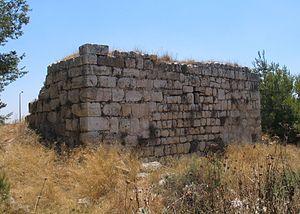
Qoula était un village palestinien conquis par Israël durant la Guerre israélo-arabe de 1948-1949. La population s'élevait à 1 010 habitants en 1945.
La Maison forte de Qula, comprenant une tour, est une structure fortifiée, que durant le XIIᵉ siècle, les Hospitaliers établirent en centre administratif autour du village de Qula.